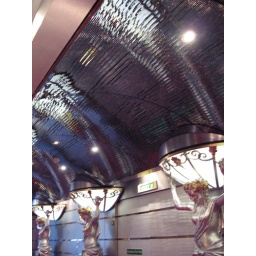
mirror ceiling held up by silver goddesses...of course!